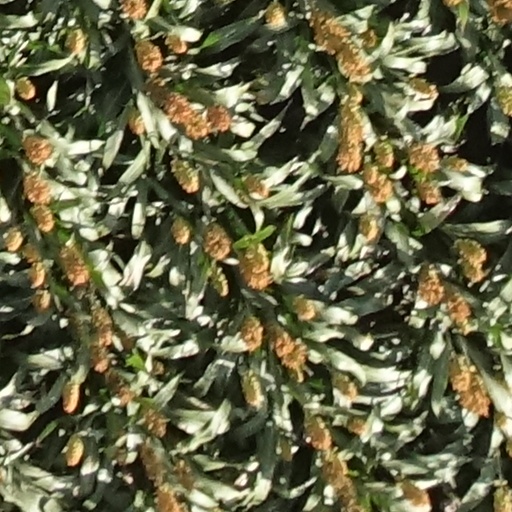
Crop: sorghum